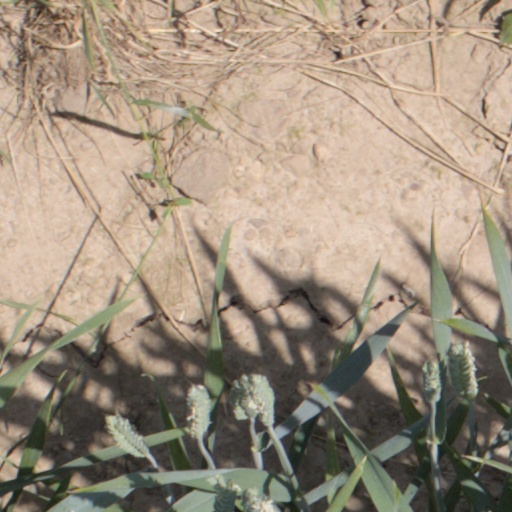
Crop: wheat